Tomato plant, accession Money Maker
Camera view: tilt-top (135 deg); turntable rotation: 60 degrees
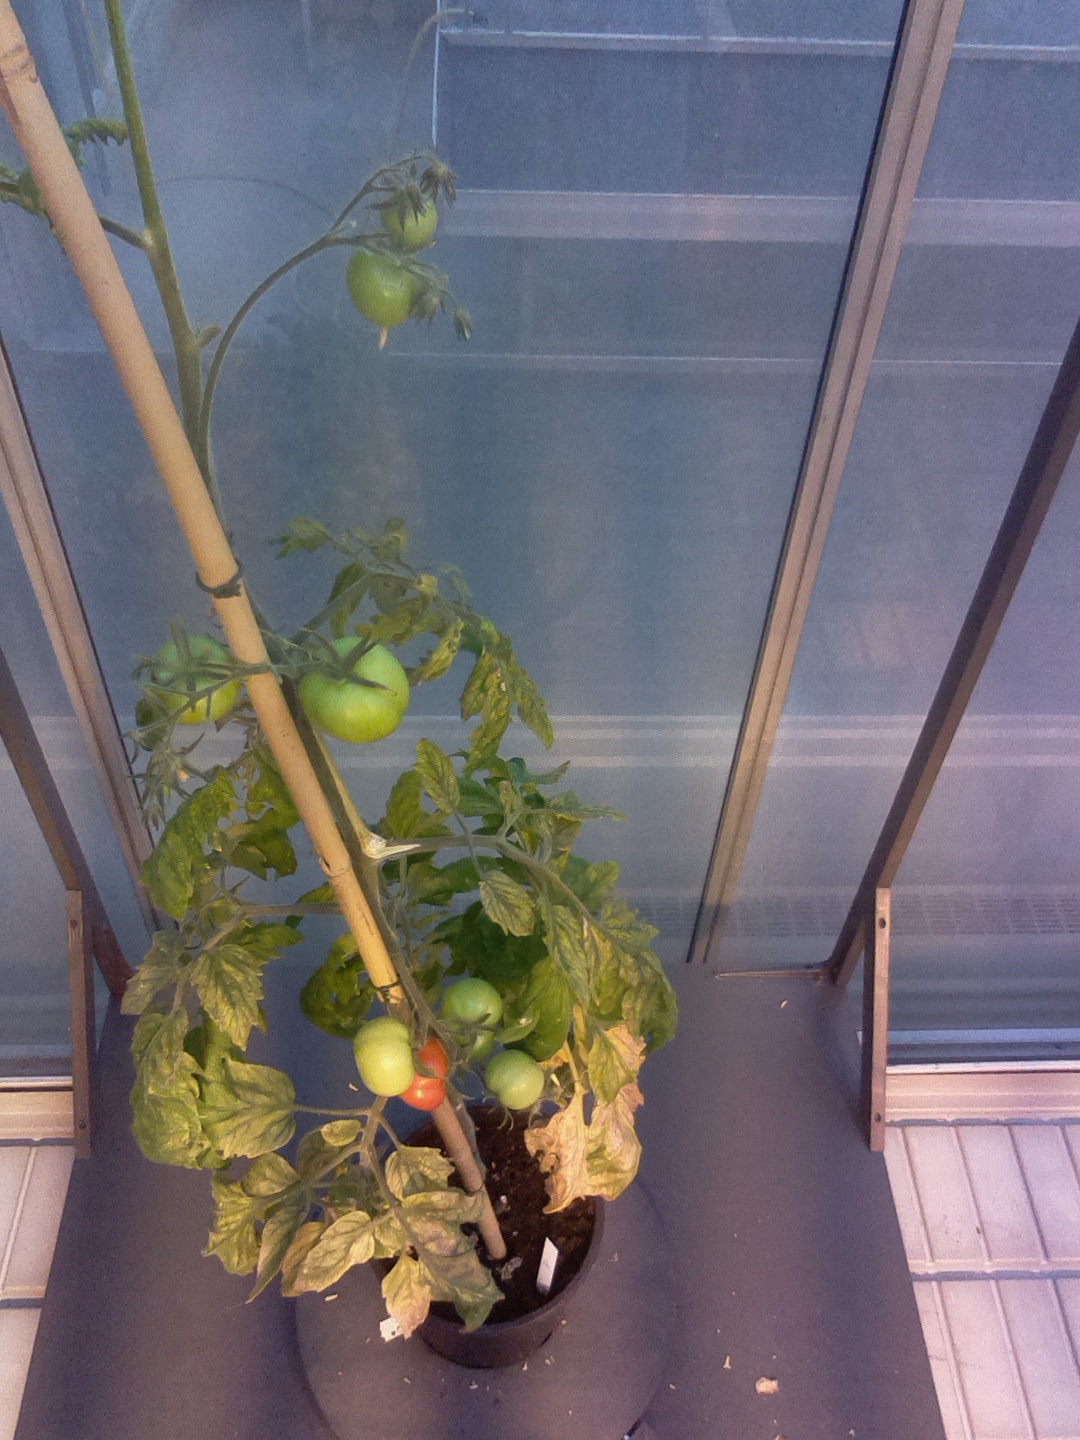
BBCH growth stage 81: 10%-20% of fruits show typical fully ripe color